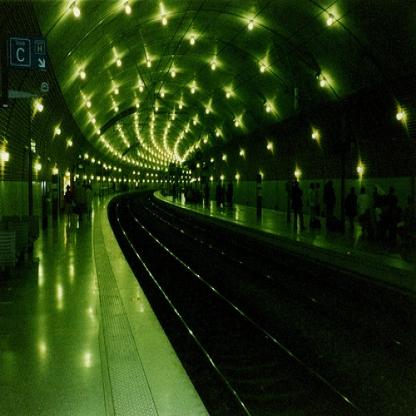
Scene: Indoor